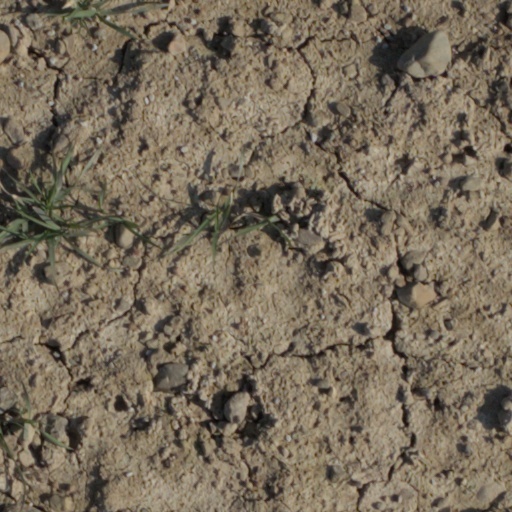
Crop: wheat